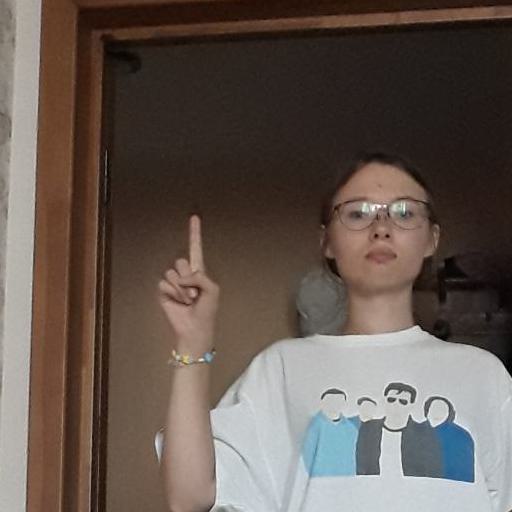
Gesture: one